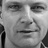
Emotion: neutral